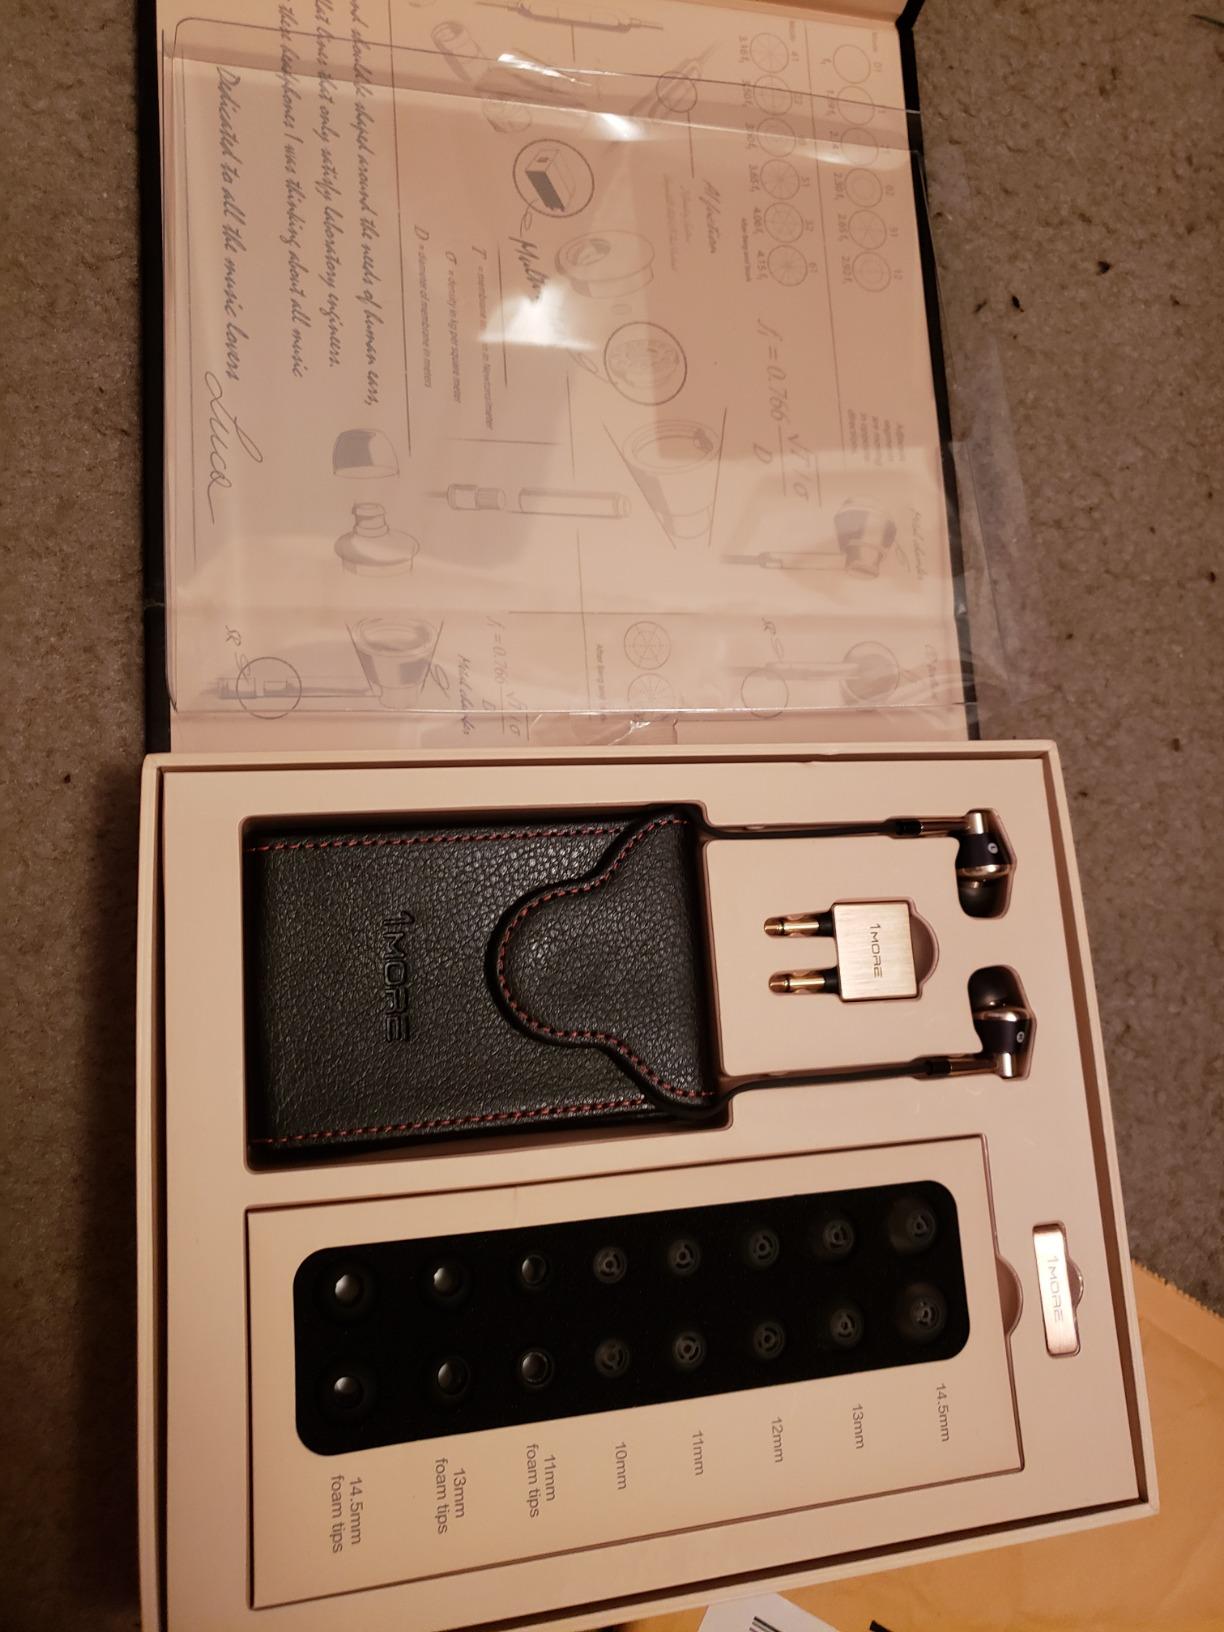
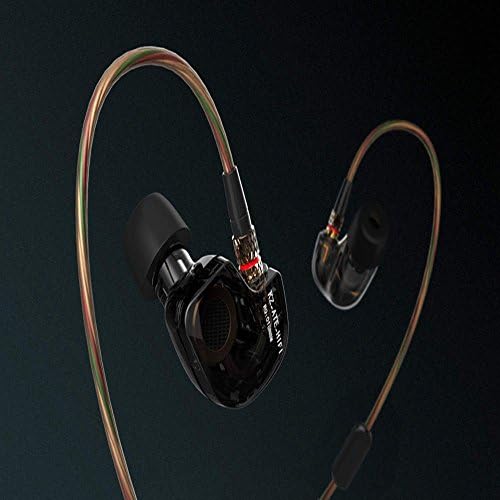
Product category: headphones
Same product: no